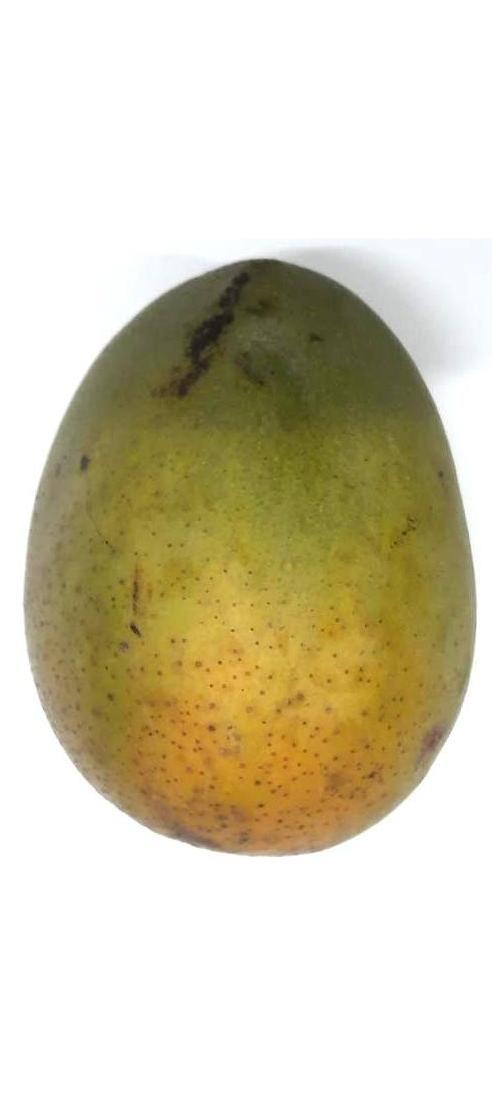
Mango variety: Himsagor